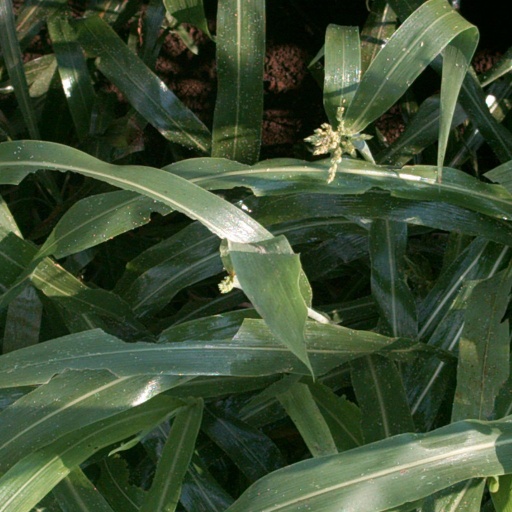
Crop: sorghum